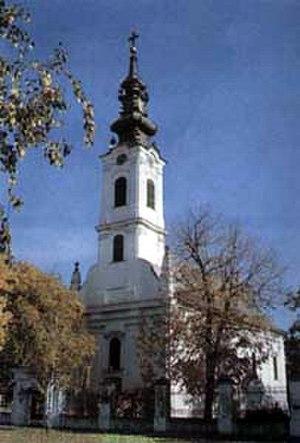
Les monuments culturels de grande importance sont les monuments de Serbie qui, par leur valeur, bénéficient d'un haut degré de protection.
L'éparchie de Bačka est une éparchie, c'est-à-dire une circonscription de l'Église orthodoxe serbe. Elle a son siège à Novi Sad, la capitale de la province autonome de Voïvodine, en Serbie. À sa tête se trouve l'évêque Irinej.
Cet article recense les monuments culturels du district de Bačka méridionale en Serbie.